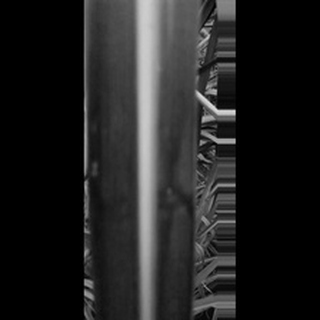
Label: sugarcane_yellow_leaf_disease